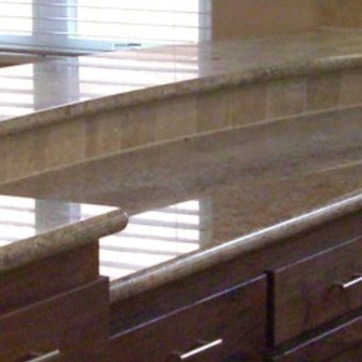
Material: polishedstone